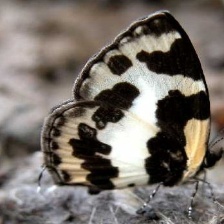
Species: ELBOWED PIERROT